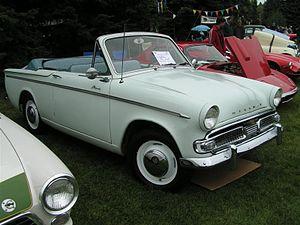
La Hillman Minx est une voiture familiale de taille moyenne produite par la marque anglaise Hillman, entre 1931 et 1970. Il y eut de nombreuses versions de la Minx au cours de cette période, ainsi que des variantes rebadgées vendues par Humber, Singer, et Sunbeam.